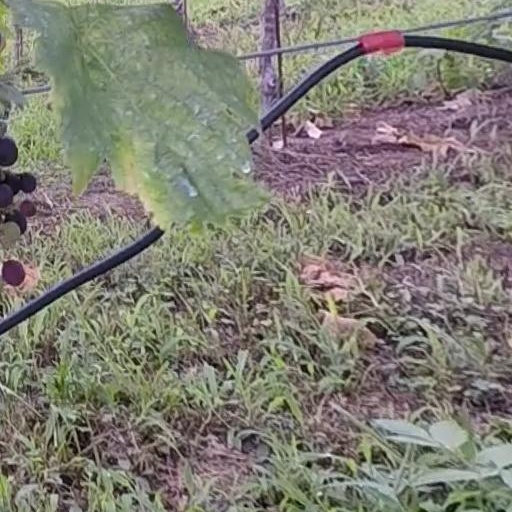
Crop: grape